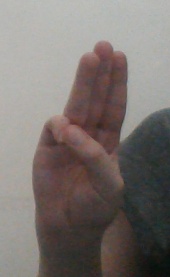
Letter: thaa